Motorola Timeport

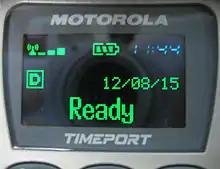
Display of the Motorola Timeport P8767

Motorola Timeport P8767, introduced in September 2000 and released in December 2000, includes the Organic Electroluminescent phone display, developed by Tohoku Pioneer Corporation, using Pioneer OEL technology (PM-OLED display in today's terminology).